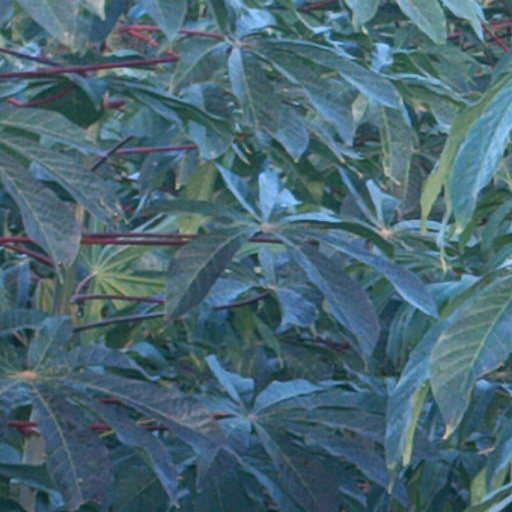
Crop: cassava